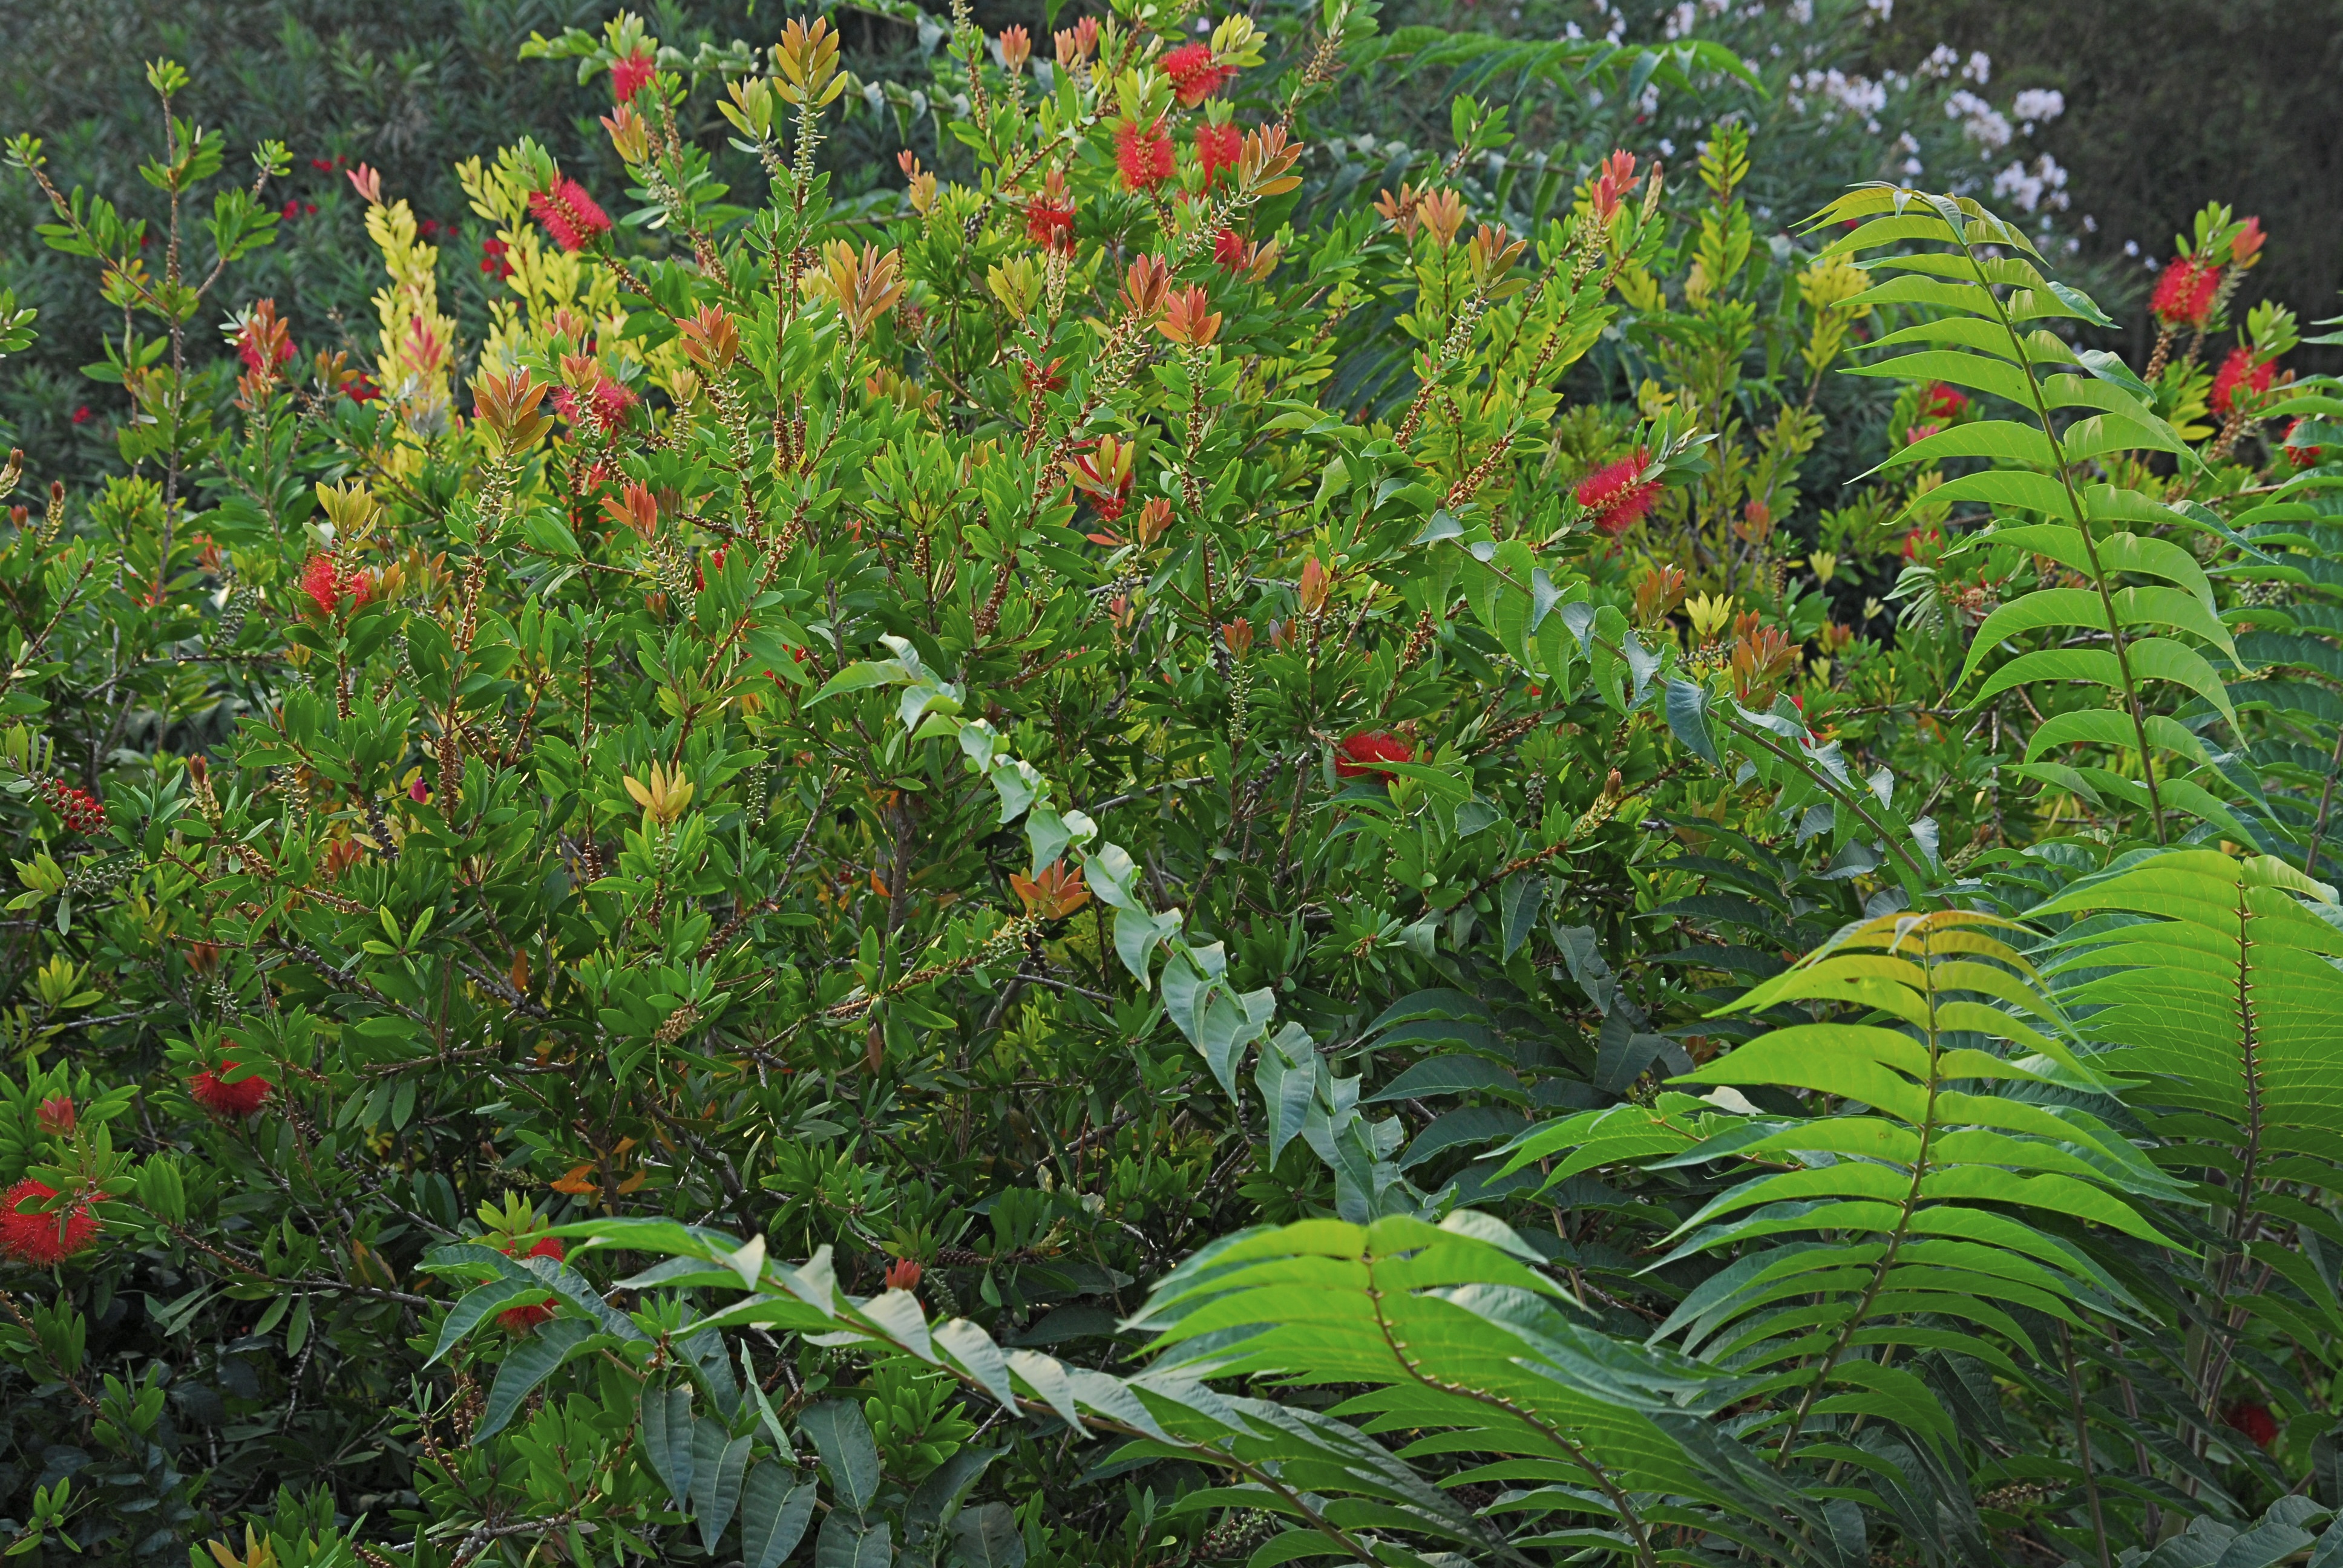
tree, nature, structure, plant, leaf, flower, summer, pattern, green, jungle, evergreen, contrast, botany, garden, flora, fern, leaves, south, background, vegetation, shrub, rainforest, bushes, botanical garden, habitat, ecosystem, oleander, flowering plant, land plant